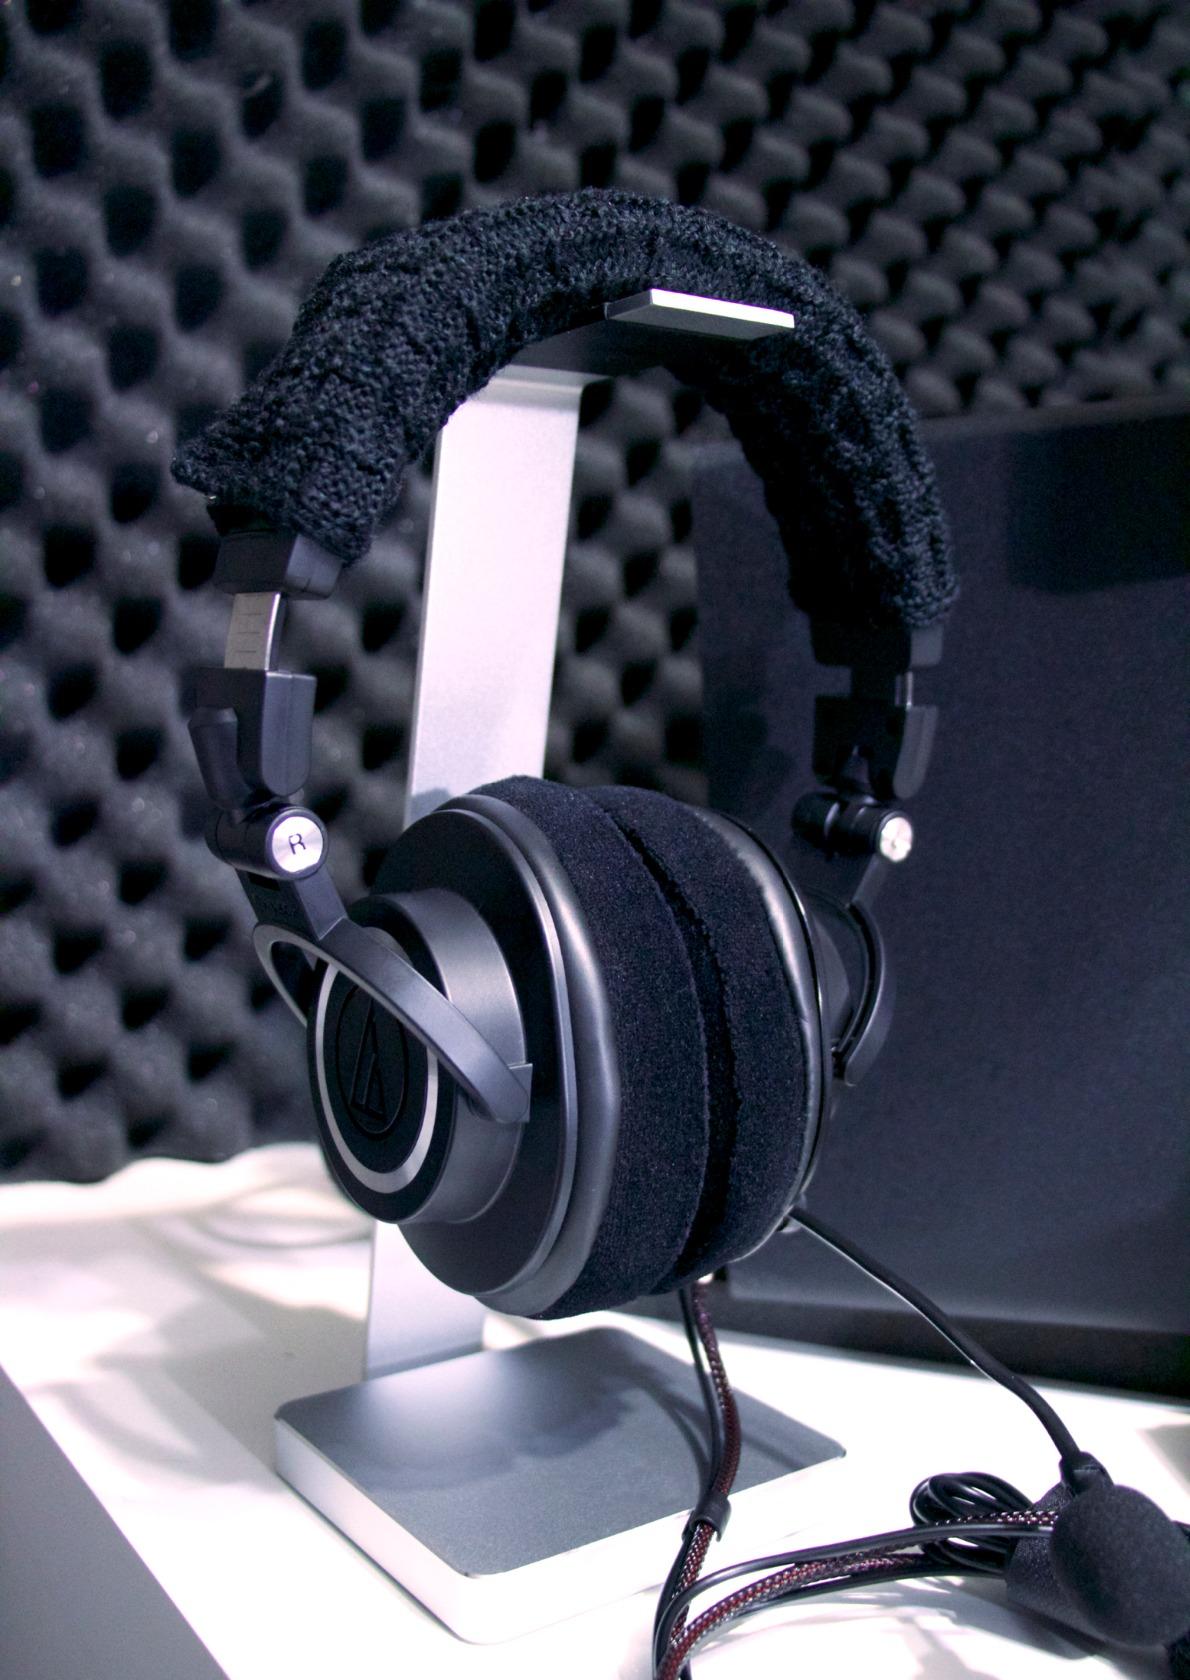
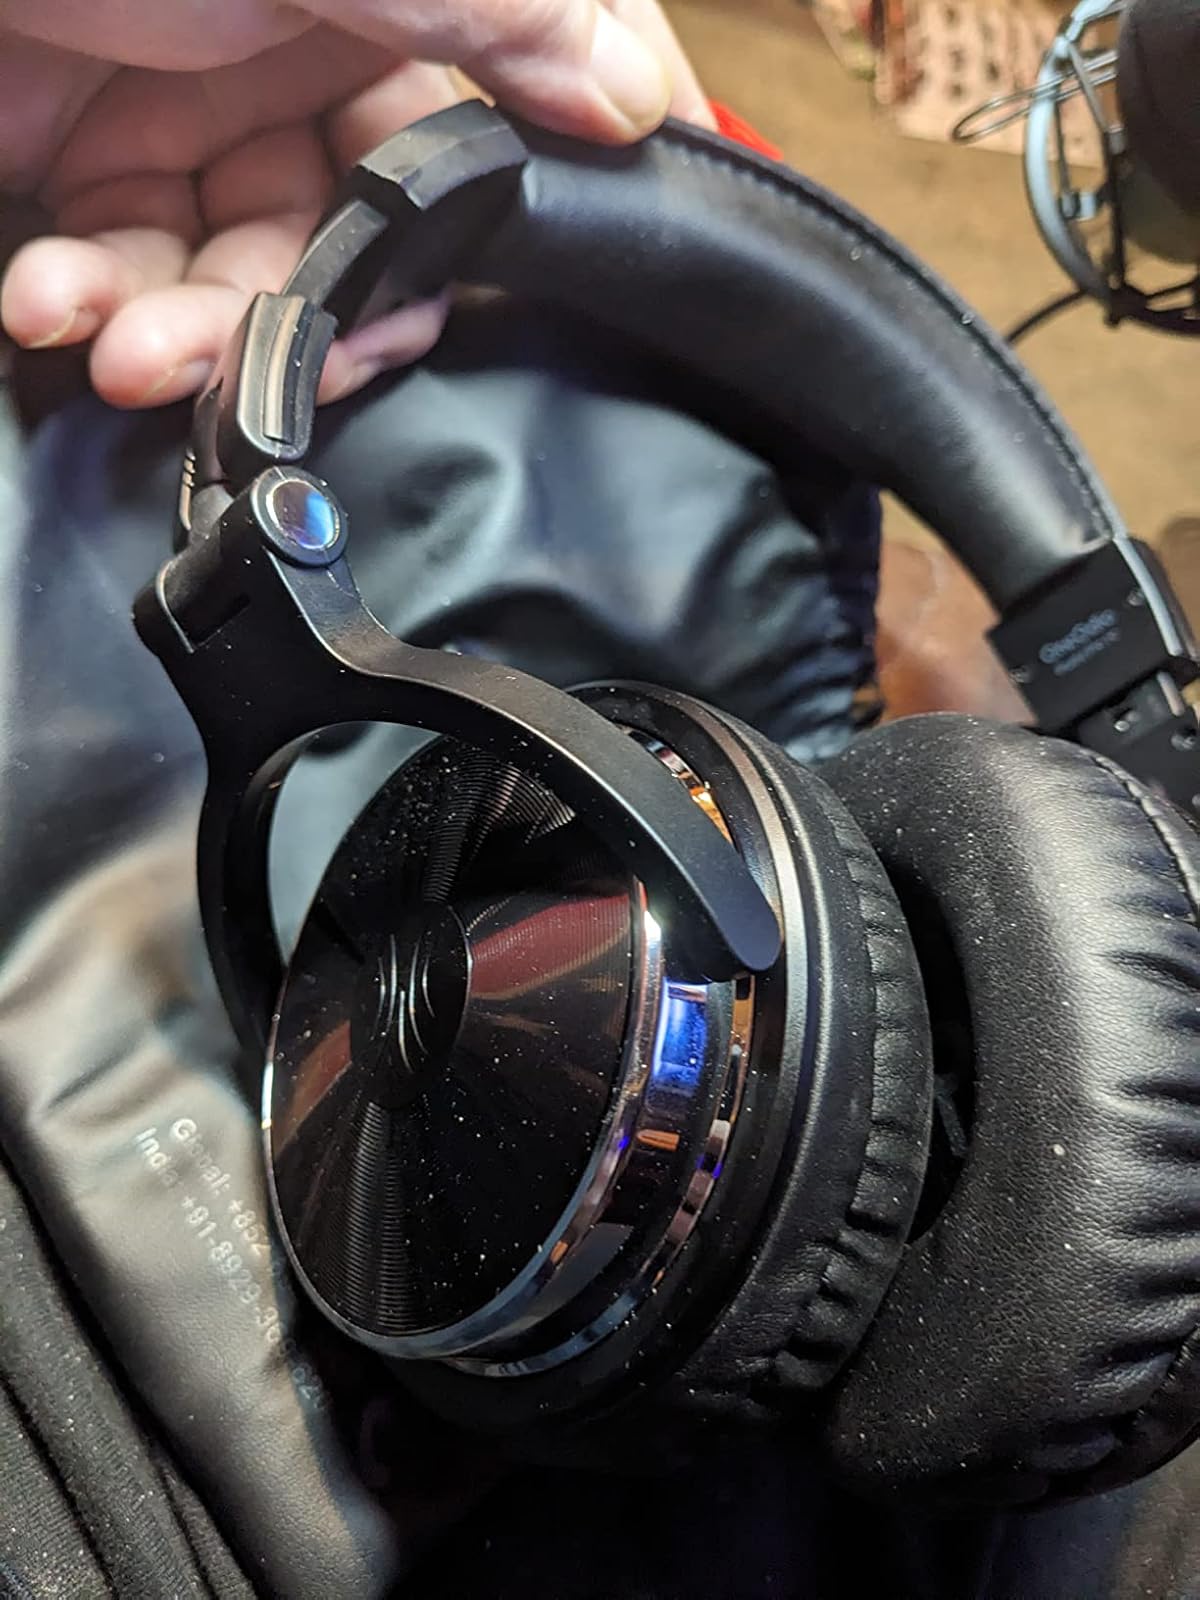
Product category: headphones
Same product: no